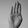
ASL letter: B